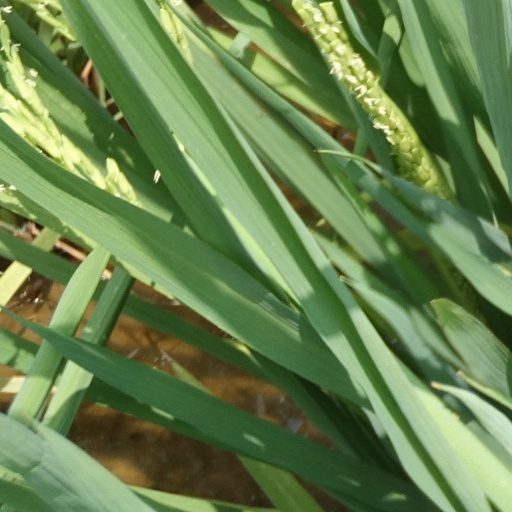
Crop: rice